Arkadiusz Godel

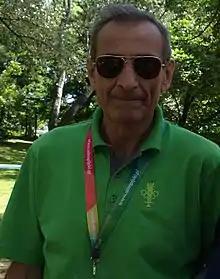

Arkadiusz Godel (born 4 February 1952) is a Polish former fencer. He won a gold medal in the team foil event at the 1972 Summer Olympics.